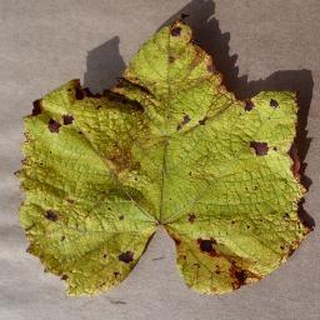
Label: grape_leaf_blight